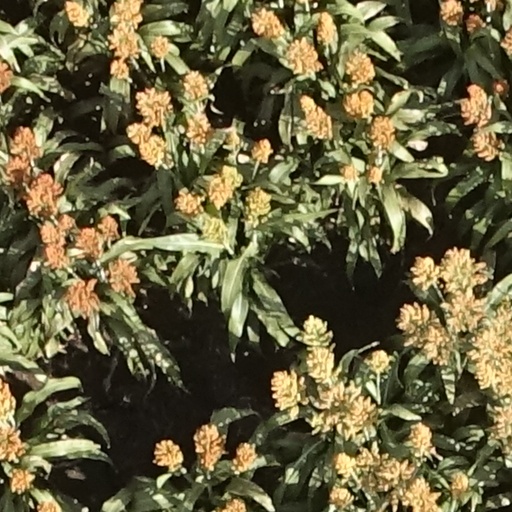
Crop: sorghum